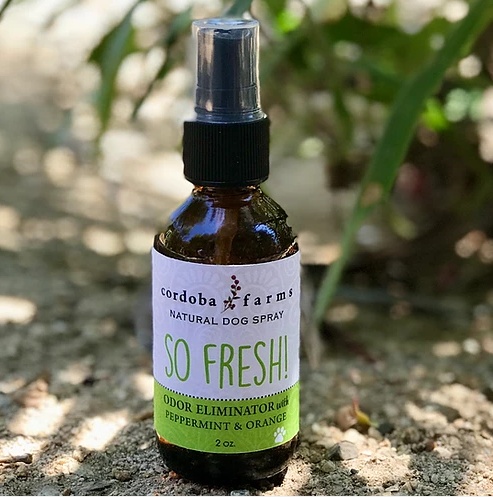
So Fresh! Spray
Let’s face it dogs get stinky! So Fresh! is perfect for in-between baths on-the-go or when dogs just need a little freshen up.
Brand: Cordoba Farms
Category: Animals & Pet Supplies > Pet Supplies > Pet Grooming Supplies > Pet Fragrances & Deodorizing Sprays